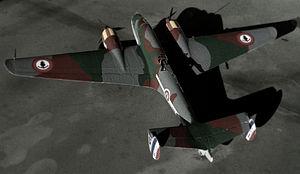
Le Lioré et Olivier LeO 451, appelé communément « LeO 45 », était un bombardier du constructeur français Lioré et Olivier, dont le prototype vola pour la première fois le 16 janvier 1937, piloté par Jean Doumerc.
La Base Ecole 708 « Commandant Mézergues » est une ancienne base de l'Armée de l'air française, installée à Meknès, dissoute en 1961. Elle hébergeait l'école de chasse « Christian Martell » depuis 1947.